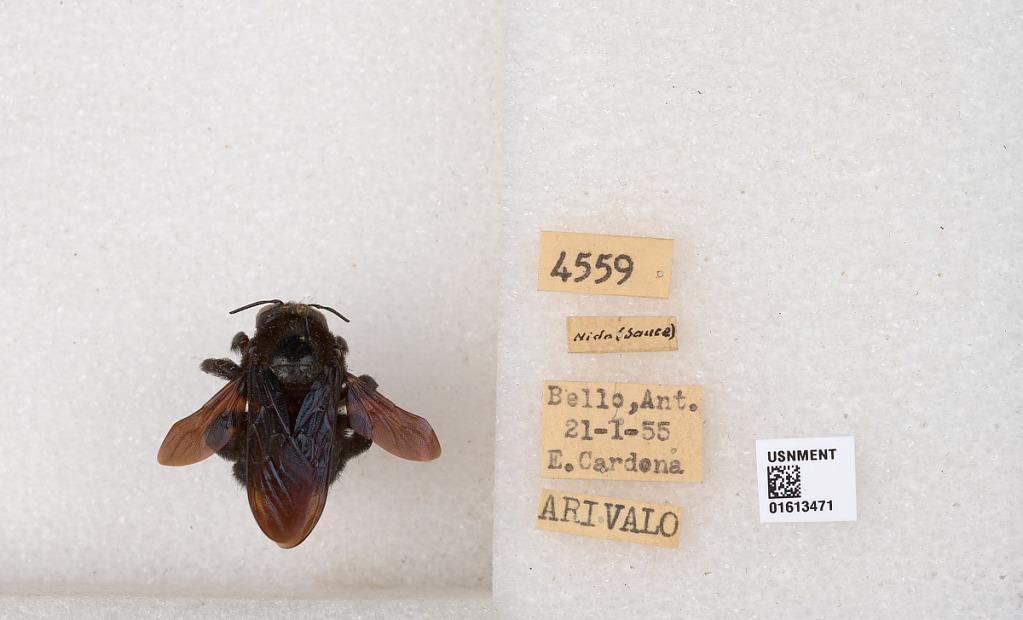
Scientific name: Xylocopa (Neoxylocopa) sp.
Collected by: E. Cardona
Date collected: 1955-1-21
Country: Colombia
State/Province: Antioquia
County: Bello
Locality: Bello